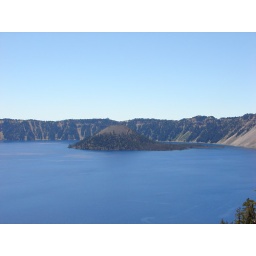
Myrtle point crater lake real estate houses in Oregon 2007 100